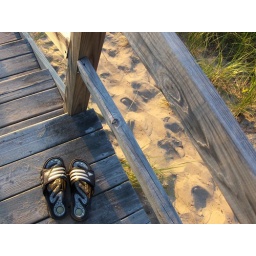
labor day weekend at the lake house in bridgman, michigan with 17 of our closest friends :D